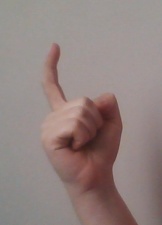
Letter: ra